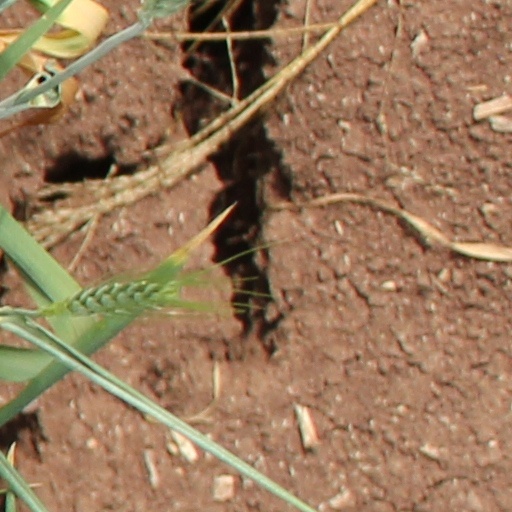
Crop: wheat